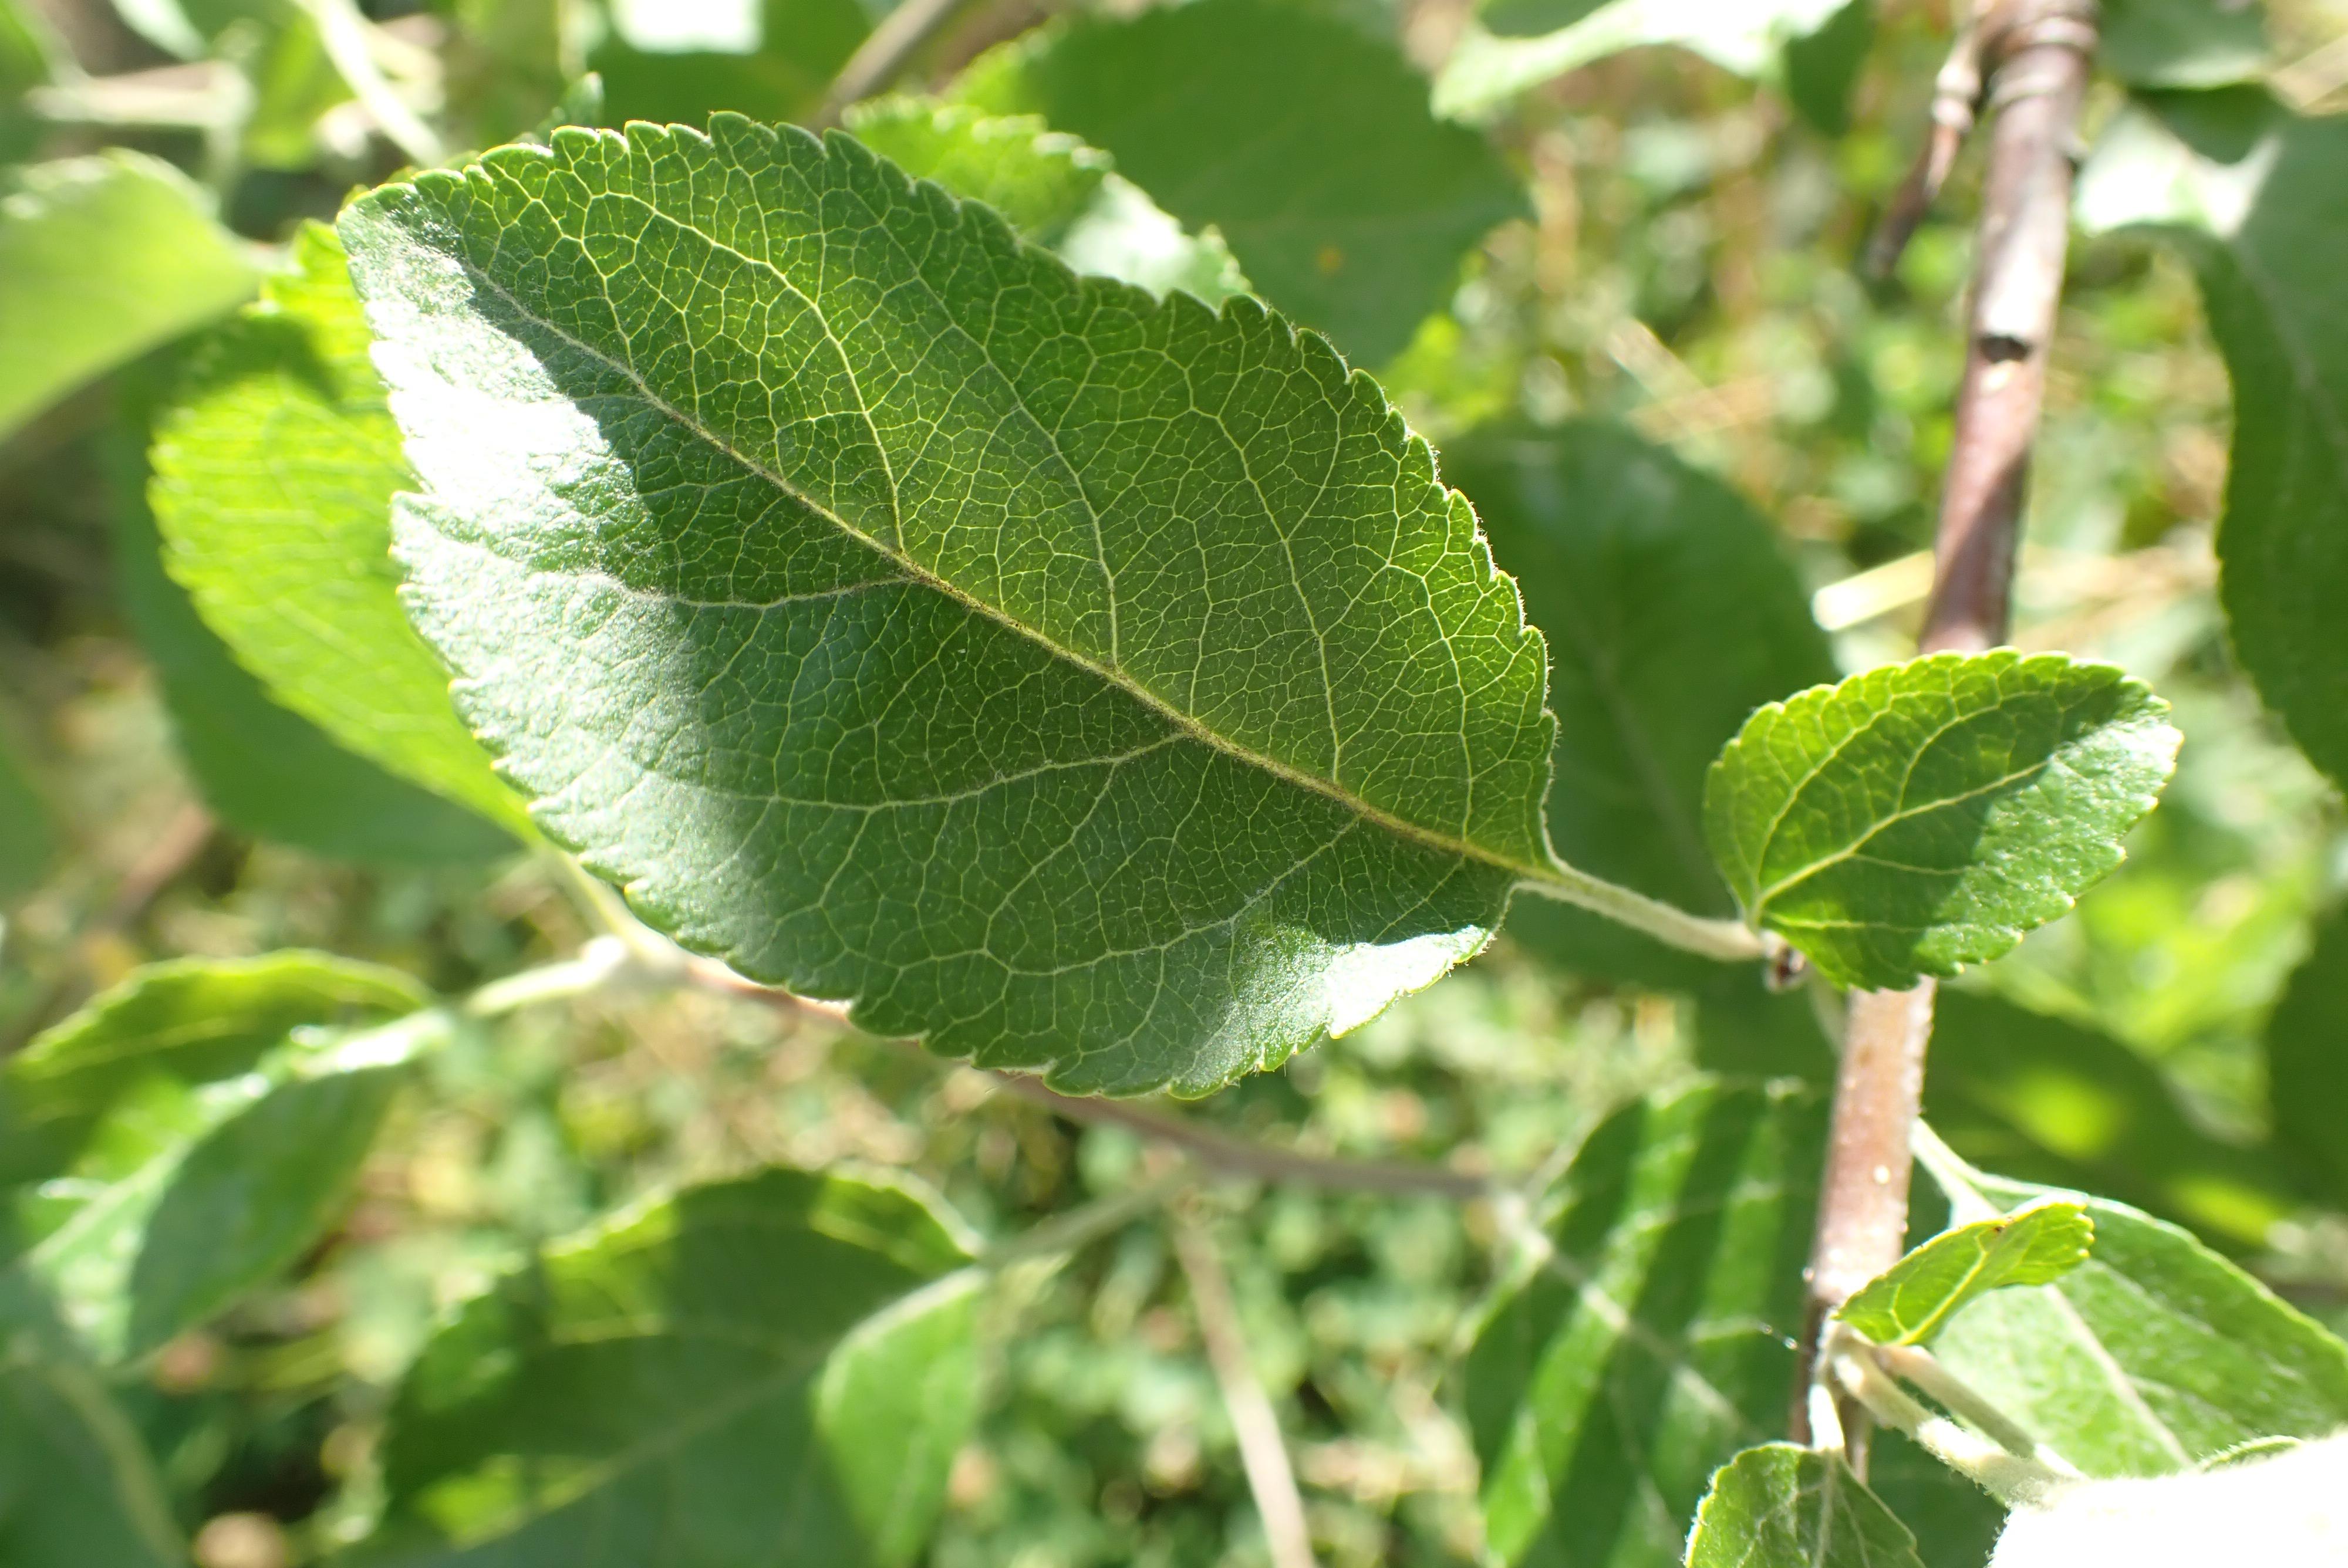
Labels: healthy